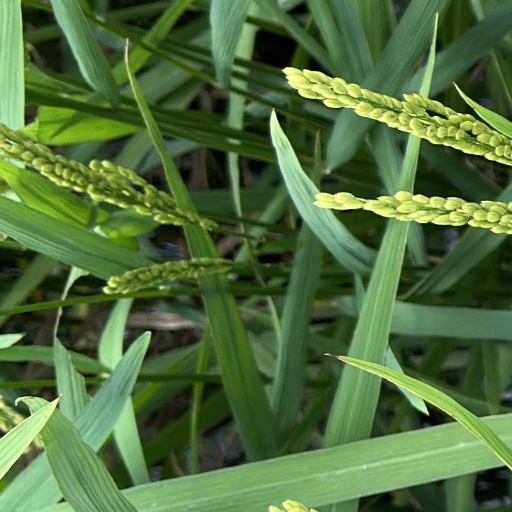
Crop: rice